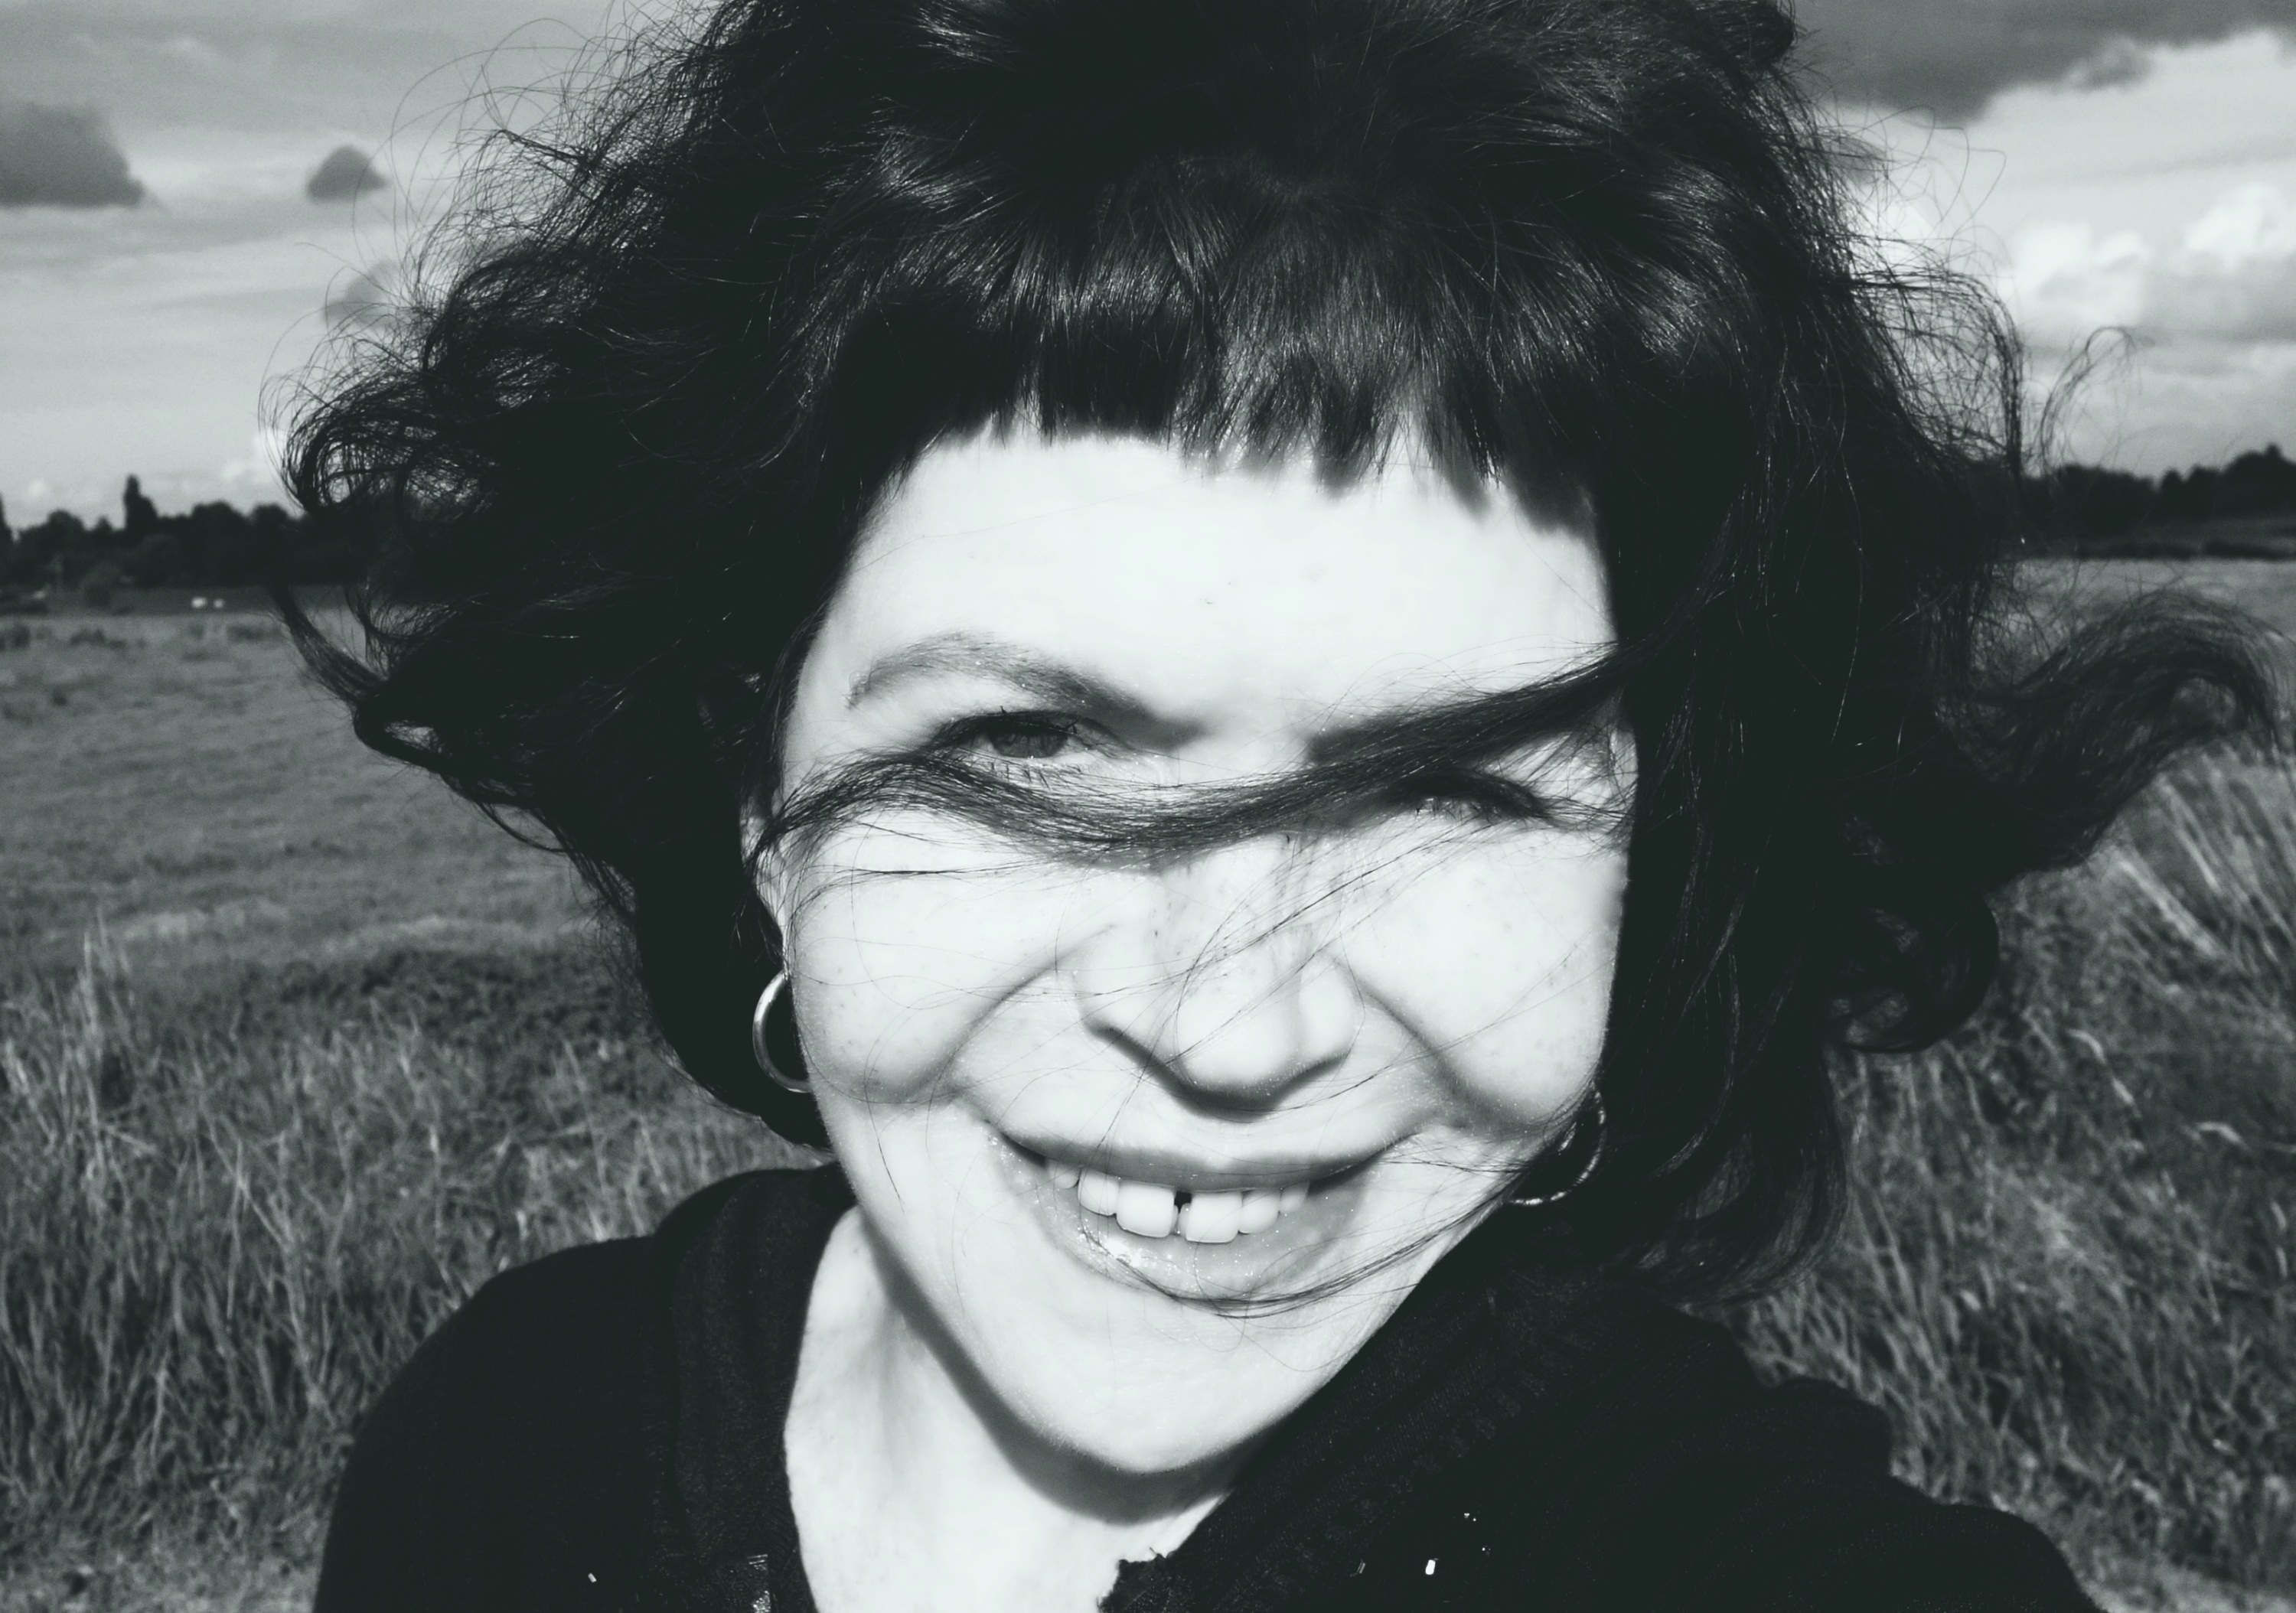
person, black and white, people, woman, hair, female, portrait, fashion, black, monochrome, smile, close up, caucasian, face, sketch, drawing, image, windblown, fashion model, gap toothed, fasion model, monochrome photography